Elmstein

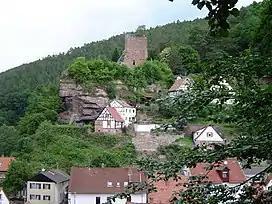
Elmstein – village and ruins

Elmstein is an "Ortsgemeinde" – a municipality belonging to a "Verbandsgemeinde", a kind of collective municipality – in the Bad Dürkheim district in Rhineland-Palatinate, Germany.